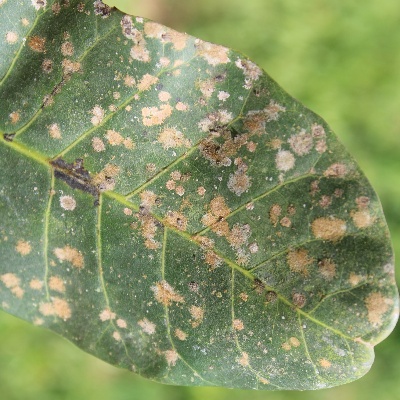
Crop: Cashew
Condition: red rust